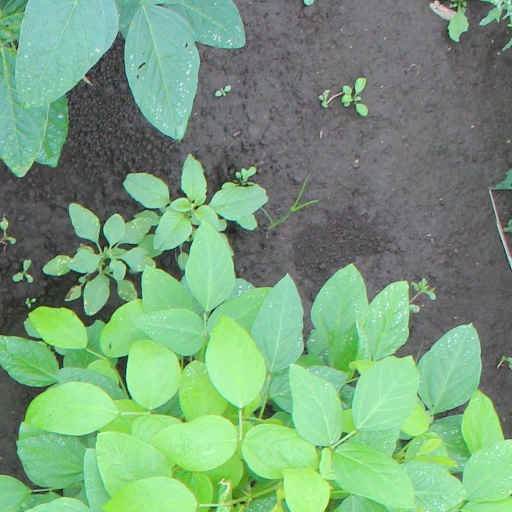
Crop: soybean